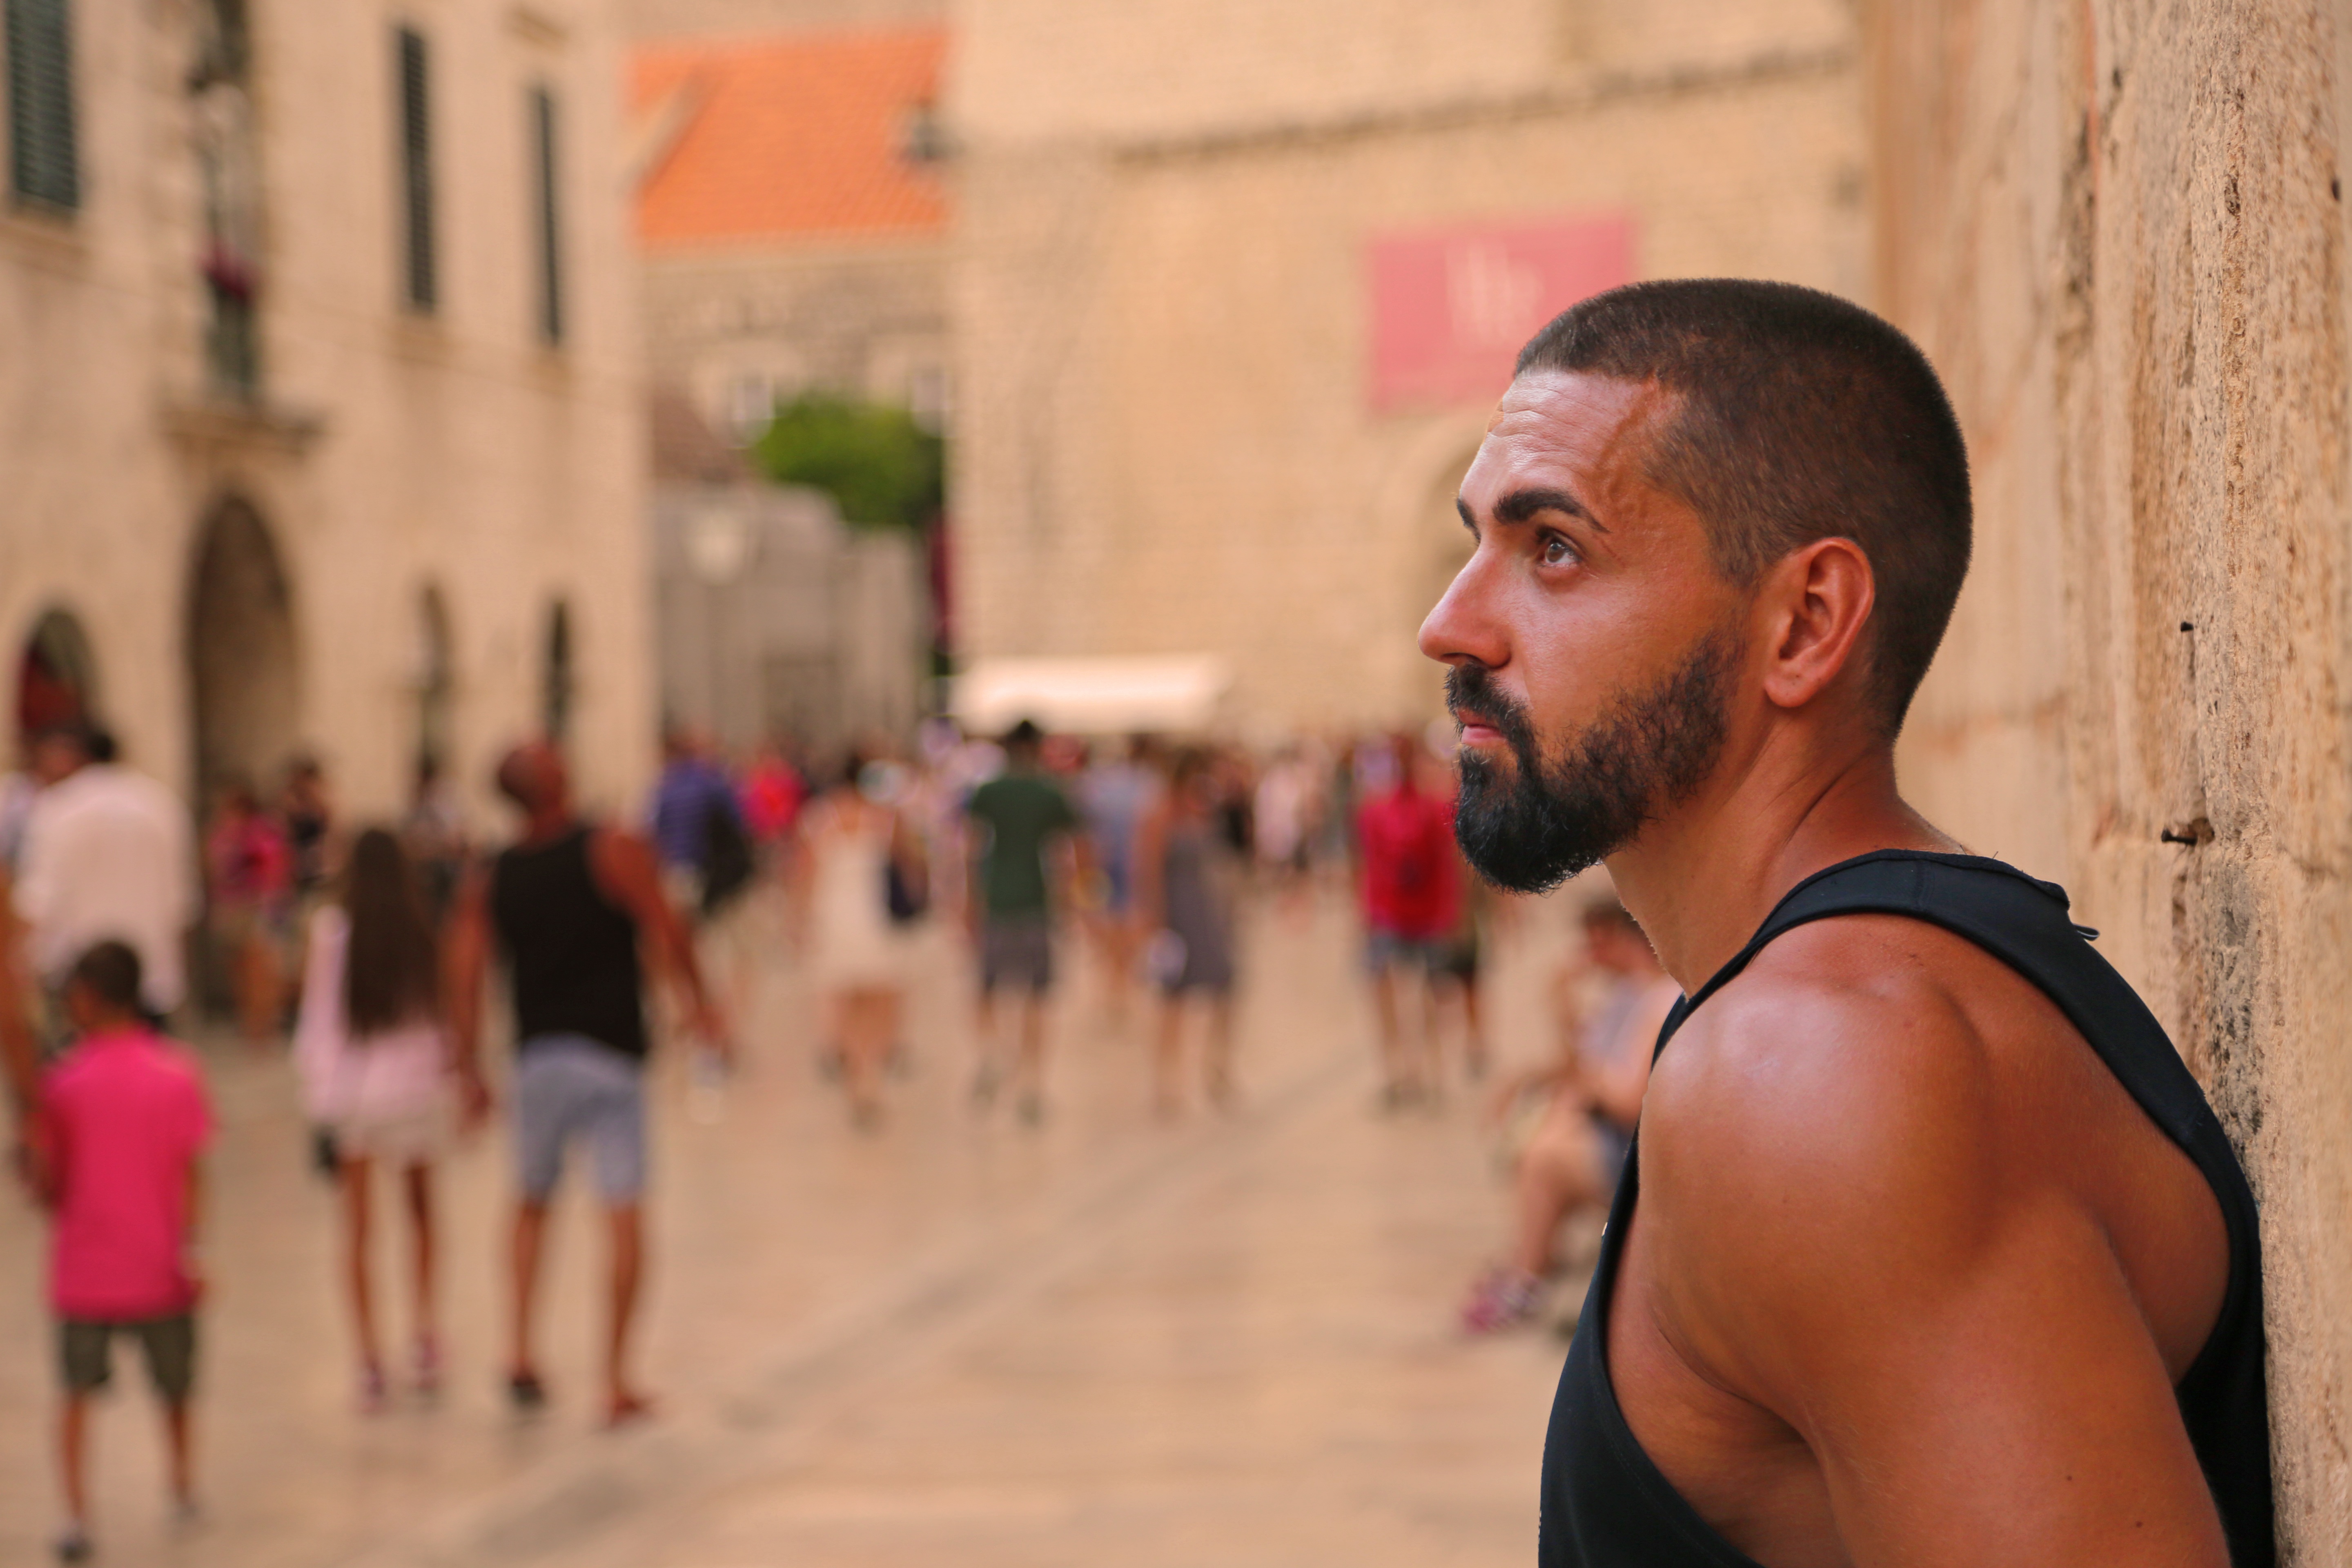
man, person, people, city, profile, crowd, summer, travel, male, color, landmark, sightseeing, beard, fun, temple, handsome